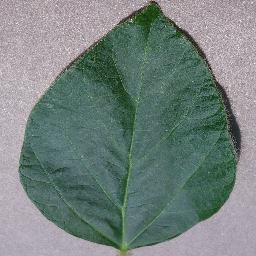
Label: Soybean___healthy